Madeline Amgott

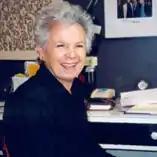

Madeline Rochelle Amgott (August 31, 1921 – July 19, 2014) was an American television news producer. A pioneer of early television news, Amgott was one of the first, and only, women to produce television news shows during the mid-1950s and 1960s.